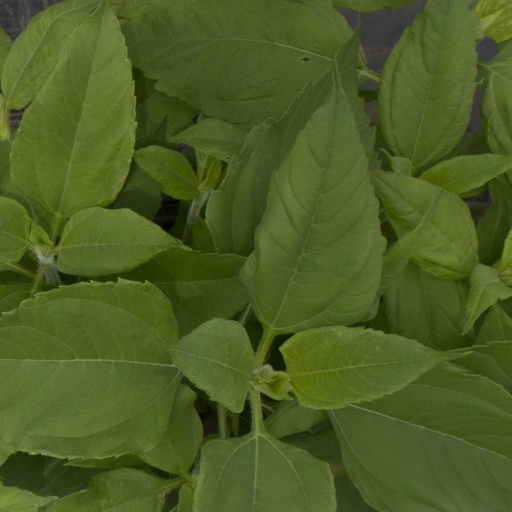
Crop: Jerusalem artichoke